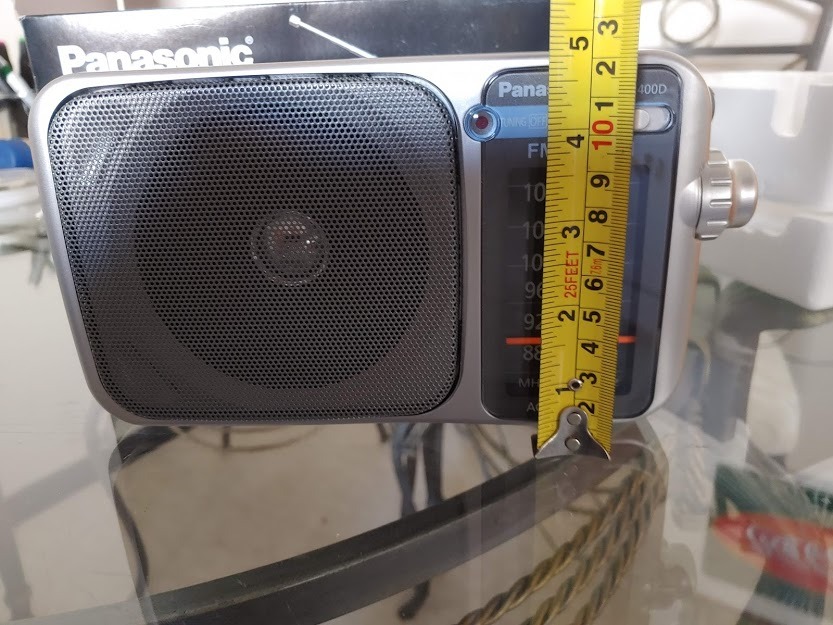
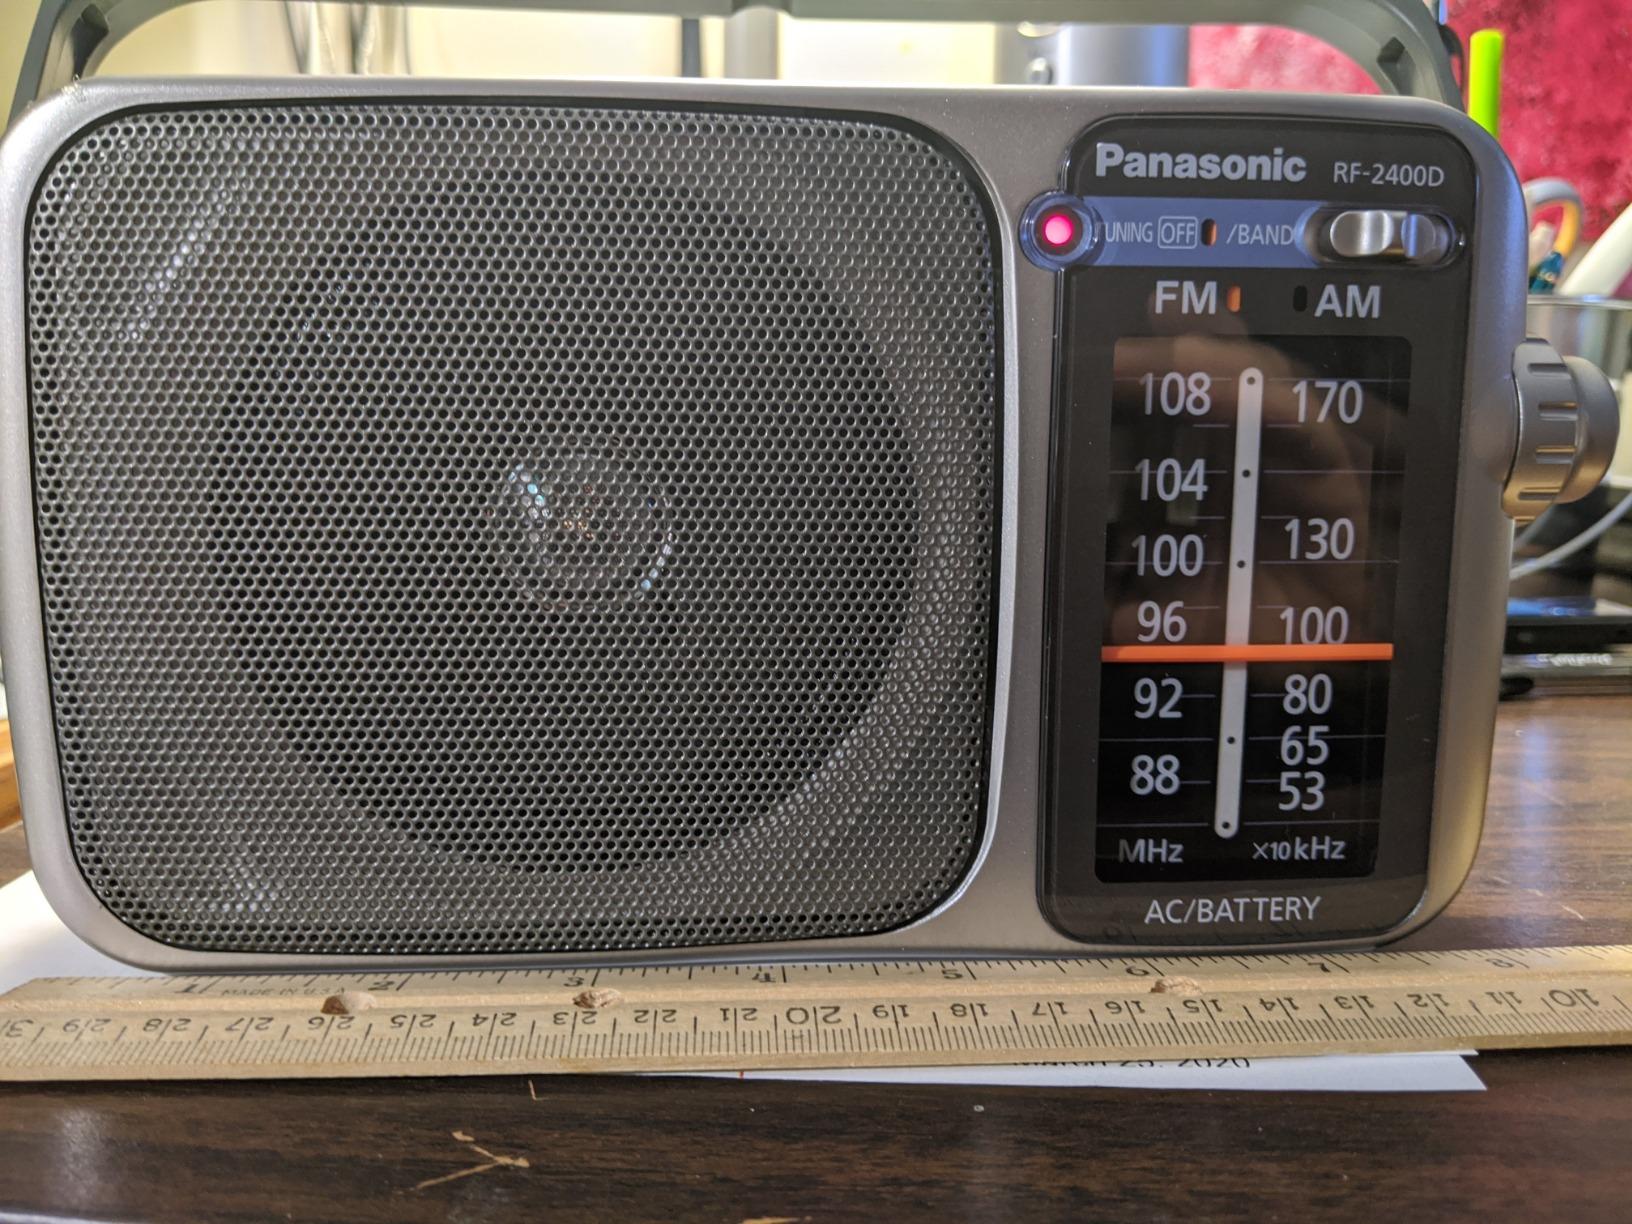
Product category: radio
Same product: yes